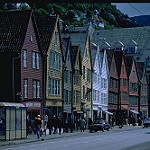
Scene: Outdoor